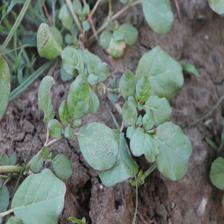
Label: BroadLeafWeed